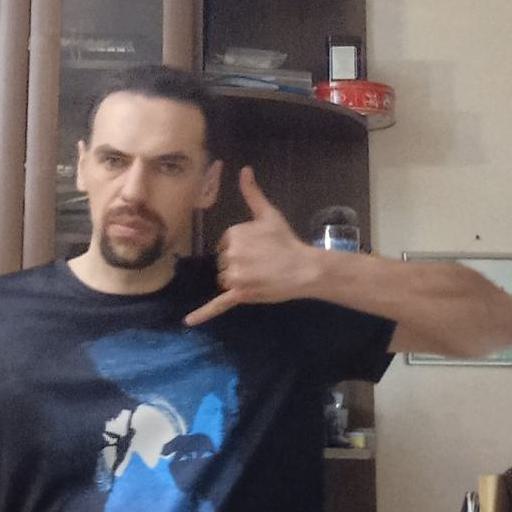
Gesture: call